Viscount Finlay

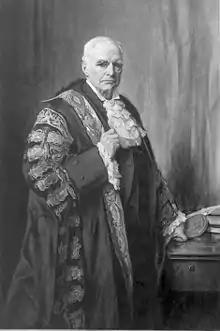
Robert Finlay, 1st Viscount Finlay

Viscount Finlay, of Nairn in the County of Nairn, was a title in the Peerage of the United Kingdom. It was created on 27 March 1919 for the lawyer and politician Robert Finlay, 1st Baron Finlay. He had already been created Baron Finlay, of Nairn in the County of Nairn, on his appointment as Lord Chancellor in 1916. He was succeeded by his only son, the second Viscount, who was a Lord Justice of Appeal. Both titles became extinct on his death in 1945.